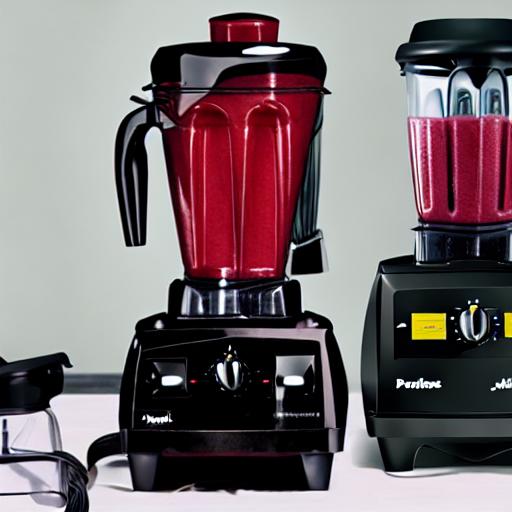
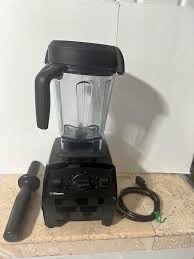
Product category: items_blender
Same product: no